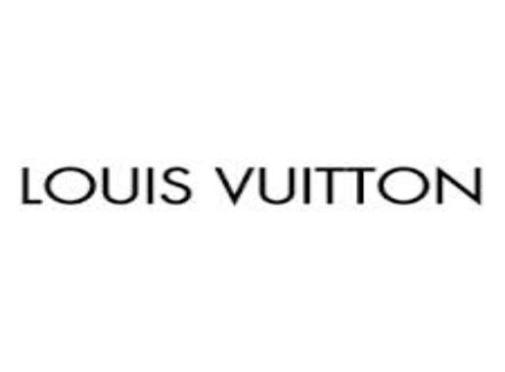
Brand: louis vuitton-1
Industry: Clothes